Northeast Region, Brazil

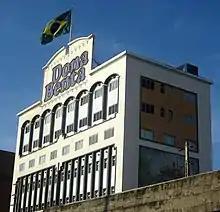
J Macêdo is one of the largest pasta industries in Brazil.

In 2017, the Northeast had 12.9% of the Brazilian cattle herd. In the sertão, producers often suffer losses due to constant droughts. There are also goat breeds, which are more resistant, pigs, sheep and birds. Livestock fairs are common in the cities of the northeastern countryside. These fairs gave rise to cities like Campina Grande, Feira de Santana and Caruaru.